Northrop BQM-74 Chukar

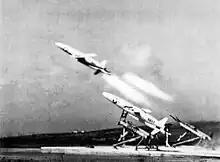
A U.S. Navy MQM-74A launch, 1972.

The MQM-74A had a neatly tapered cigar-shaped fuselage, straight mid-mounted wings, an underslung jet engine with the intake under the wings, and a conventional tail configuration with the tailplanes set in an inverted vee. It was powered by a Williams International WR24-6 turbojet engine with a thrust of , and was launched by RATO booster from the ground or a ship. The Navy purchased 1,800 MQM-74A Chukar Is. Several hundred more were purchased in total by NATO for a multinational test range on the island of Crete, as well as the Royal Navy and the Italian Navy.